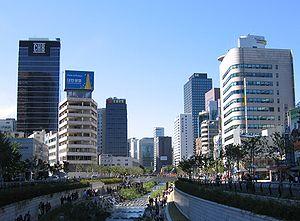
Cheonggyecheon est un cours d'eau aménagé en une promenade de presque 6 km de long dans le centre de Séoul, en Corée du Sud. La promenade est ouverte en 2005 après un réaménagement au coût initial de 900 millions de dollars mais qui aura finalement coûté environ 280 millions de dollars US.
Cet article classe les aires urbaines les plus riches du monde selon leur PIB en 2014. Les données proviennent du Global Metro Monitor 2014 sur la base de données d' Oxford Economics, Moody’s Analytics et du Bureau du recensement des États-Unis.